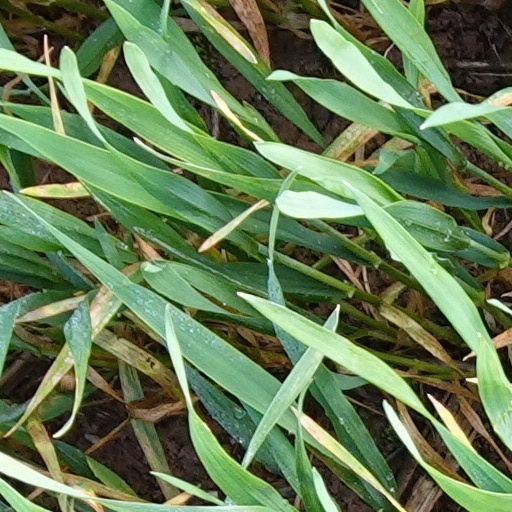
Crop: wheat